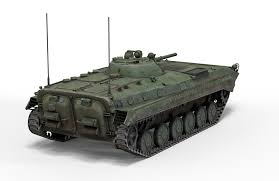
Label: BMP